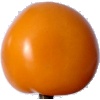
Label: Tomato Yellow 1